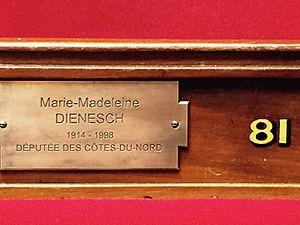
Plaque historique posée sur le banc autrefois par Marie-Madeleine Dienesch dans l'hémicycle de l'Assemblée nationale
Marie-Madeleine Dienesch, née le 3 avril 1914 au Caire et morte le 8 janvier 1998 à Paris, est une femme politique française.